Vigerslev train crash

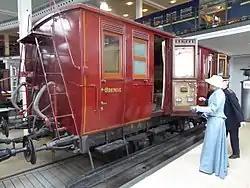

Vigerslev is nowadays a part of Copenhagen's western Valby district. Vigerslev train station is nowadays the Hvidovre station of the B-line of Copenhagen's S-tog network. The accident happened to the west of Vigerslev station, between current Rødovre station and Hvidovre station. At the time, the area around the track was farm land.